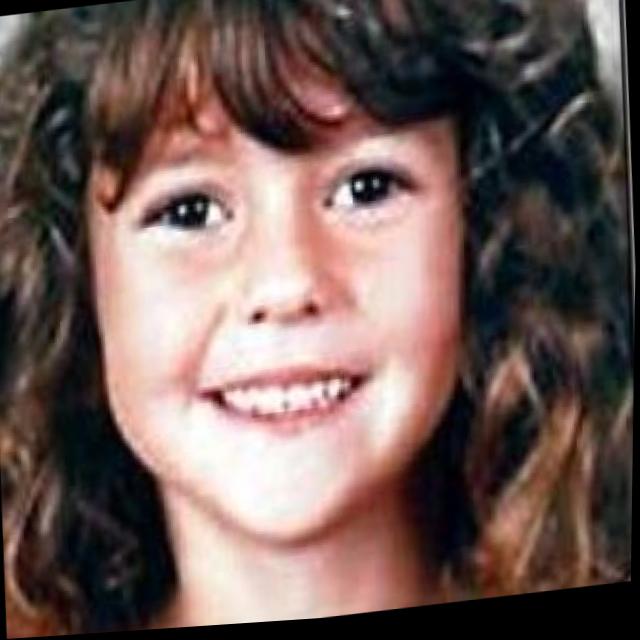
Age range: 0-12